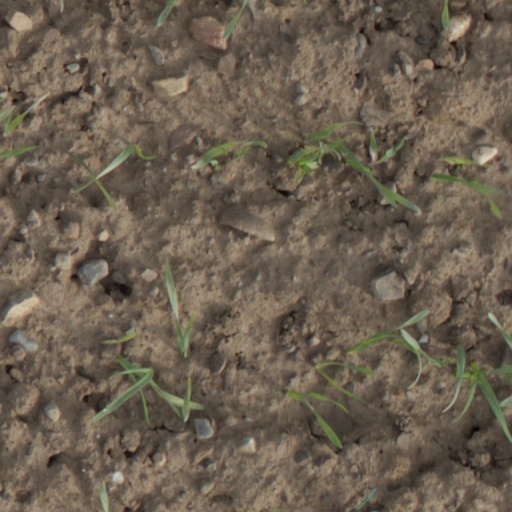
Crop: wheat